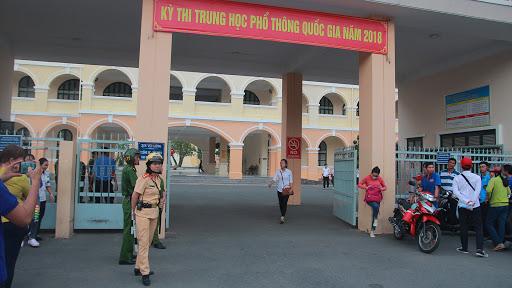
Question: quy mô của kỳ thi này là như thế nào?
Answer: quy mô của kỳ thi này là quốc gia